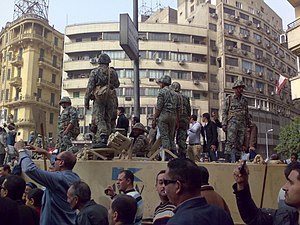
Egyptiske revolution 2011
Soldater på Tahrir-pladsen den 29. januar 2011
Den egyptiske revolution eller Vredens dag er en række gadedemonstrationer, protester og civile ulydighedshandlinger, som har fundet sted i Egypten siden 25. januar 2011 og i høj grad er inspireret af Jasminrevolutionen i Tunesien. Hovedformålet med optøjerne var at vælte Egyptens præsident Hosni Mubarak, som har været ved magten i næsten 30 år. Som en konsekvens af revolutionen dannede den egyptiske hærs øverste råd en overgangsregering med nye ministre fra oppositionen i februar 2011.